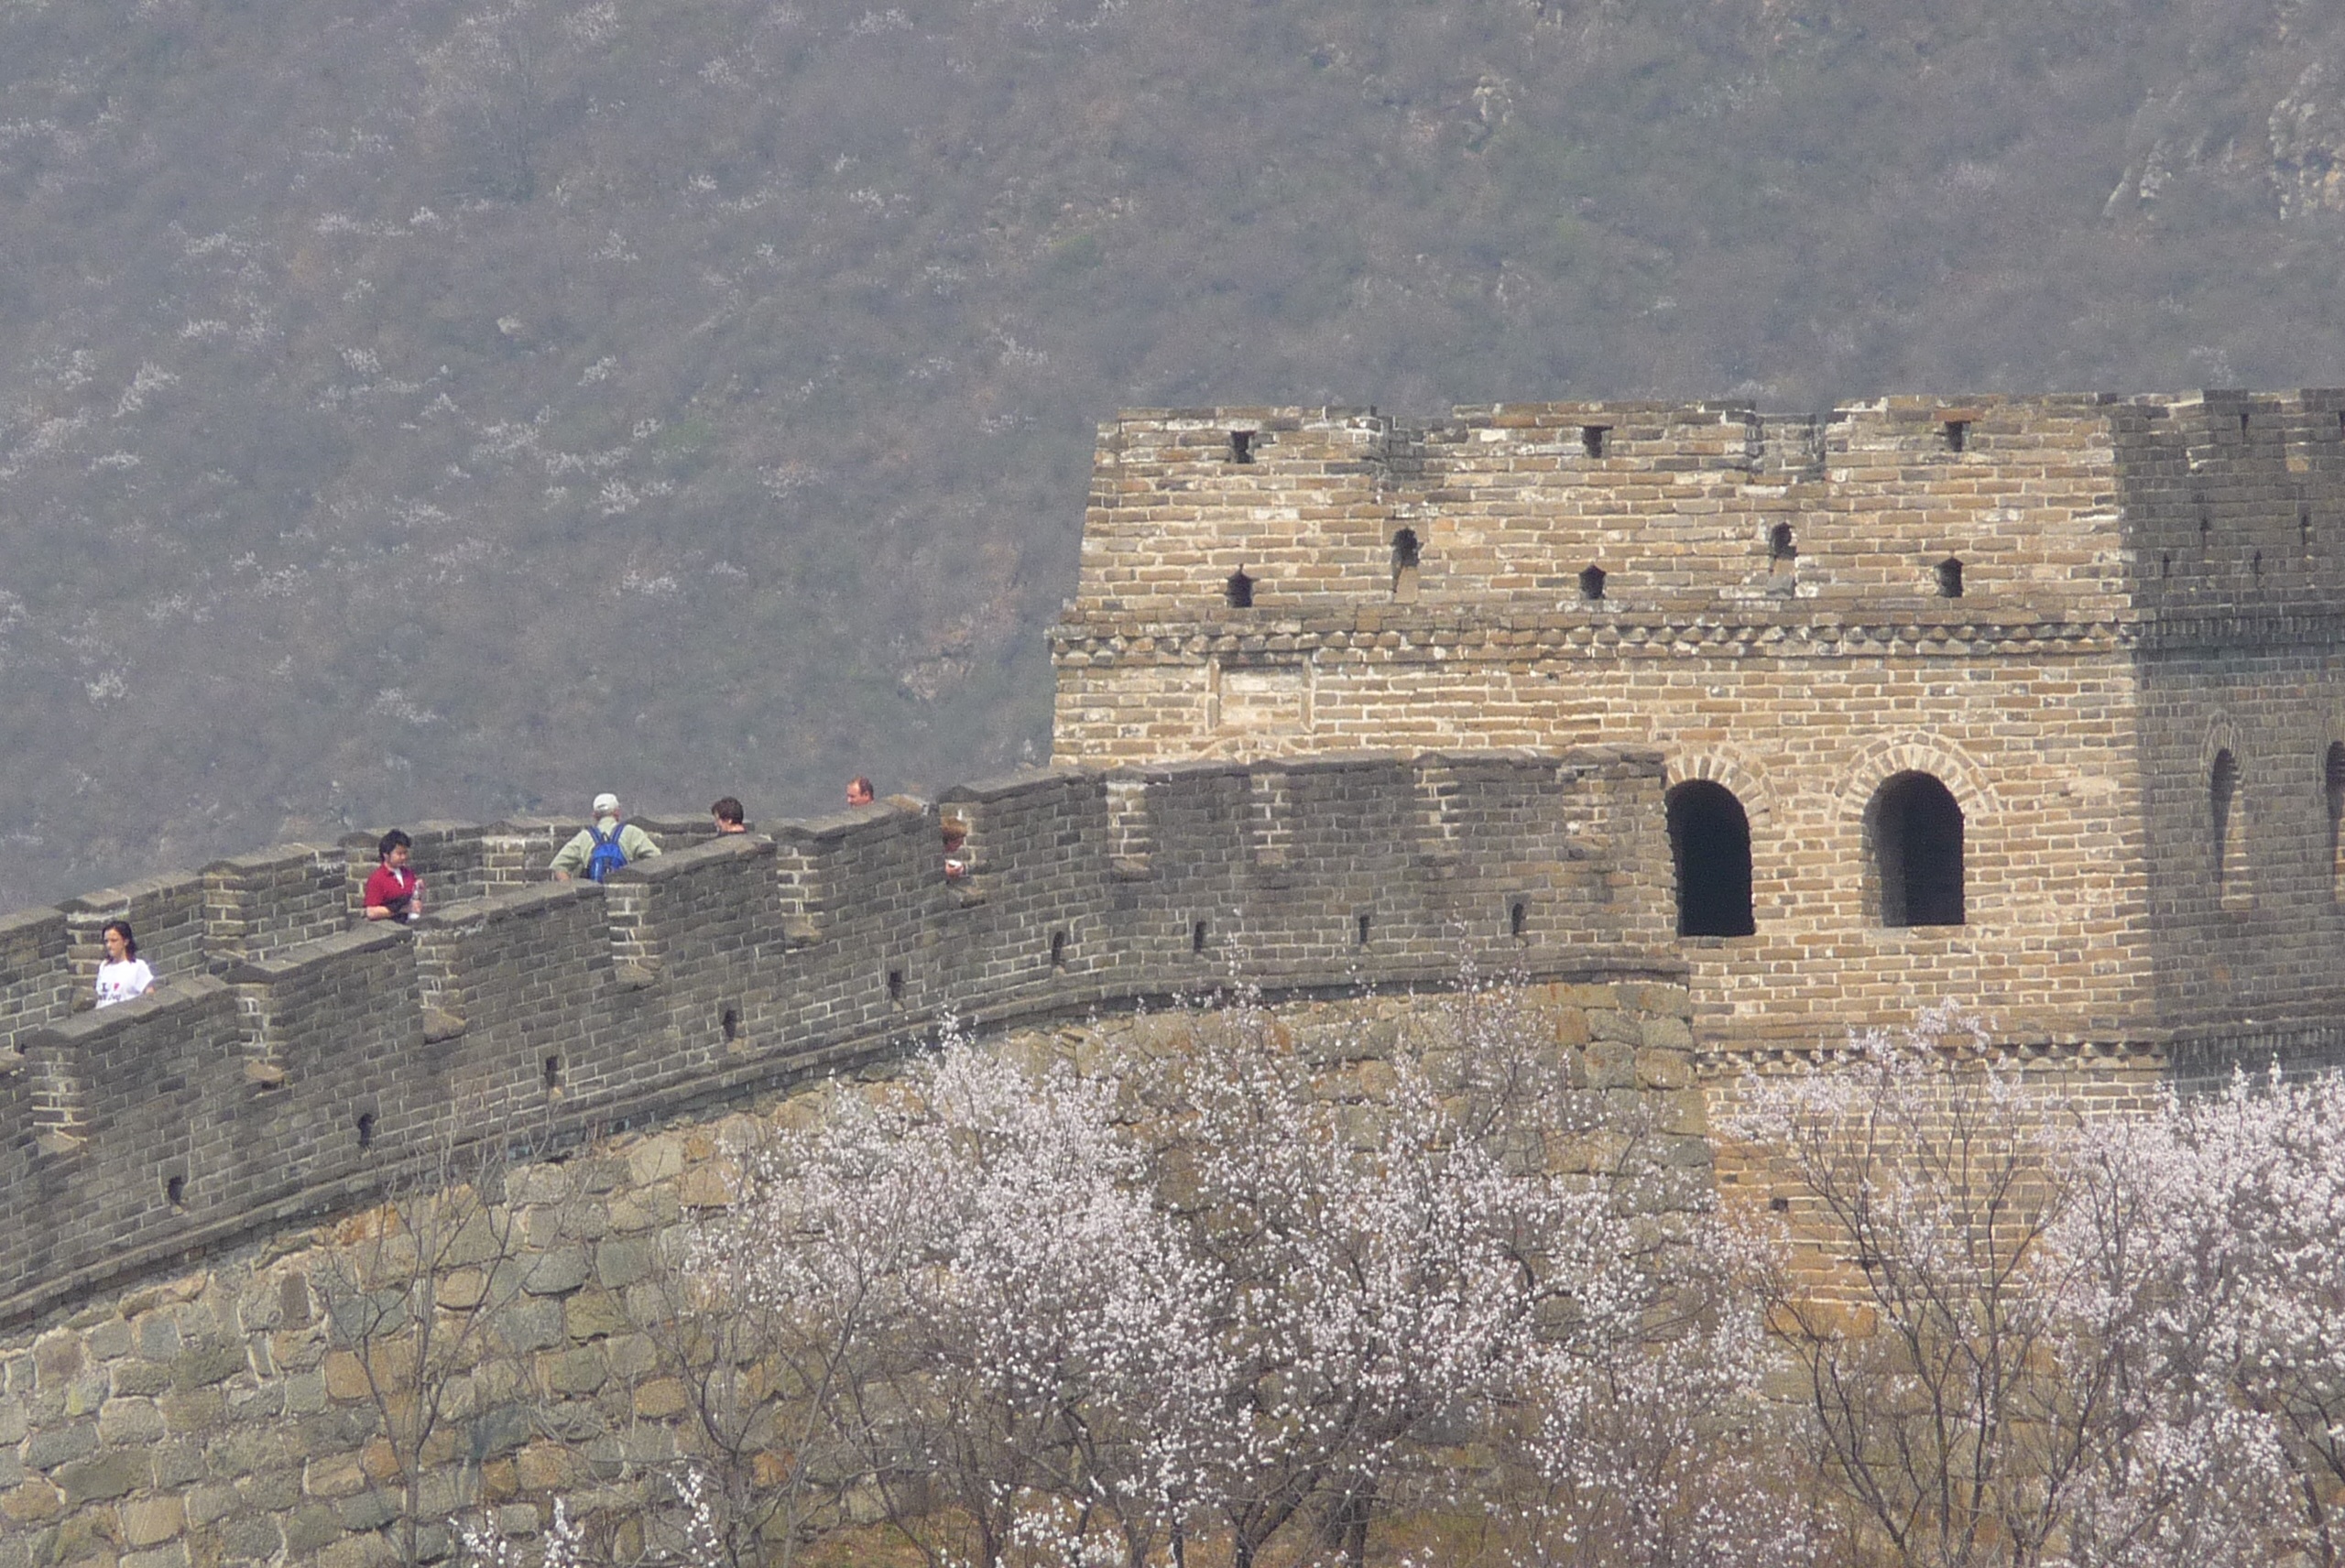
stone, castle, asia, ancient, fortification, great wall of china, history, china, border, ancient history